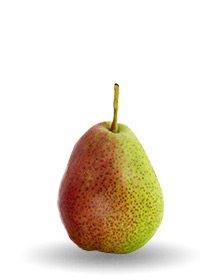
Label: Pear